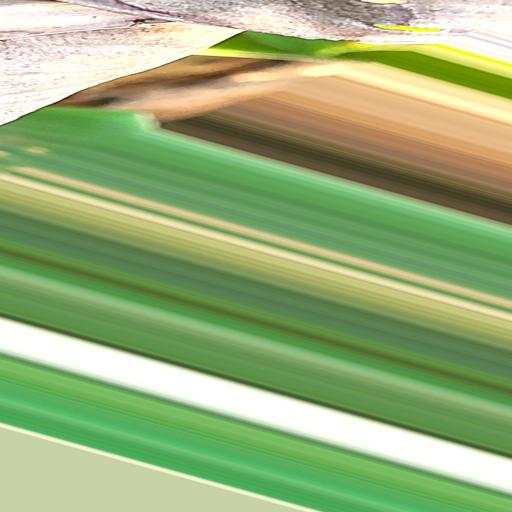
Label: moko_disease